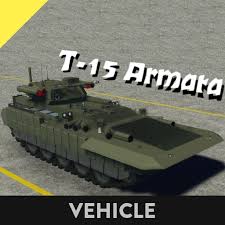
Label: BMP-T15